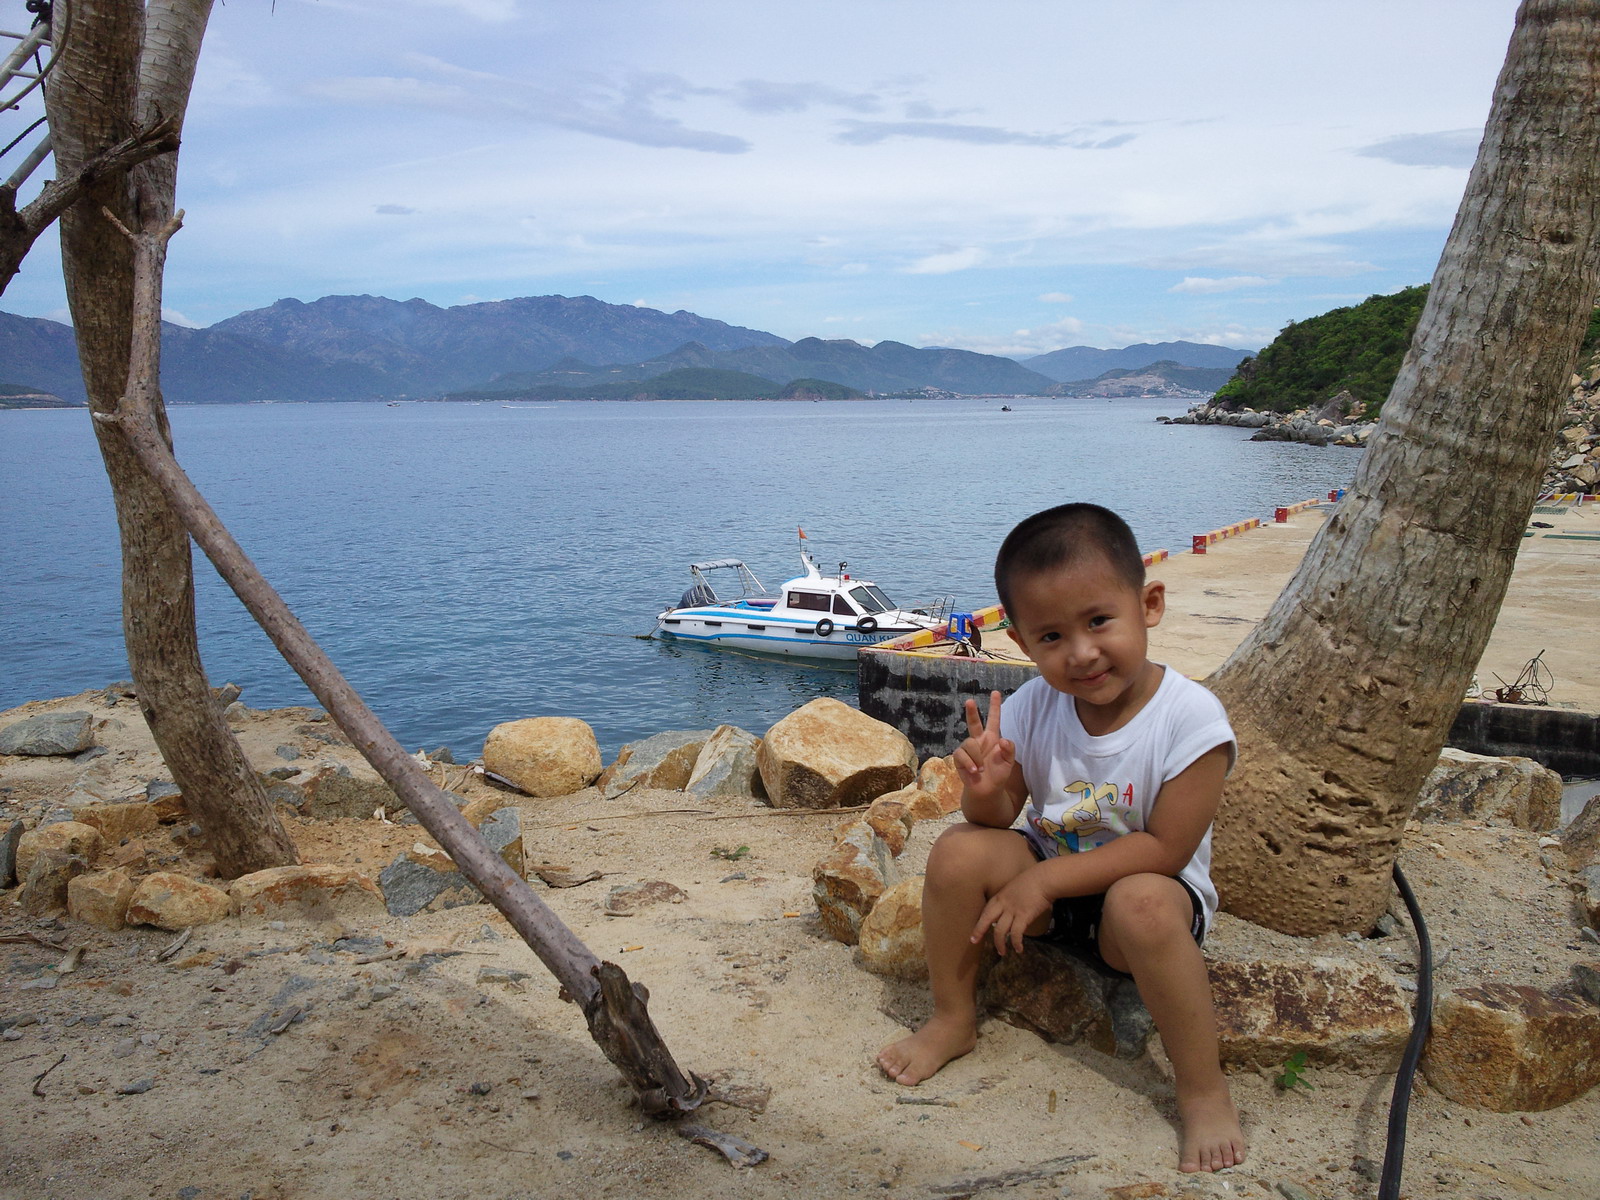
user: text: Trong hình có bao nhiêu thân cây lớn ở phía trước?
assistant: text: Hai.

user: text: Thân cây ở bên phải trong hình là của loại cây nào?
assistant: text: Cây dừa hoặc cây cọ.

user: text: Cử chỉ tay mà cậu bé đang thể hiện thường mang ý nghĩa gì trong ngữ cảnh vui chơi, du lịch?
assistant: text: Thể hiện sự vui vẻ, hòa bình hoặc kỷ niệm một khoảnh khắc tốt đẹp.

user: text: Chiếc thuyền và cầu cảng trong hình có mối liên hệ như thế nào với hoạt động di chuyển và khung cảnh thiên nhiên xung quanh?
assistant: text: Chiếc thuyền neo đậu tại cầu cảng, phục vụ việc di chuyển trên mặt nước. Cầu cảng là điểm xuất phát hoặc đích đến cho các chuyến đi khám phá biển và cảnh quan núi non hùng vĩ ở phía xa.